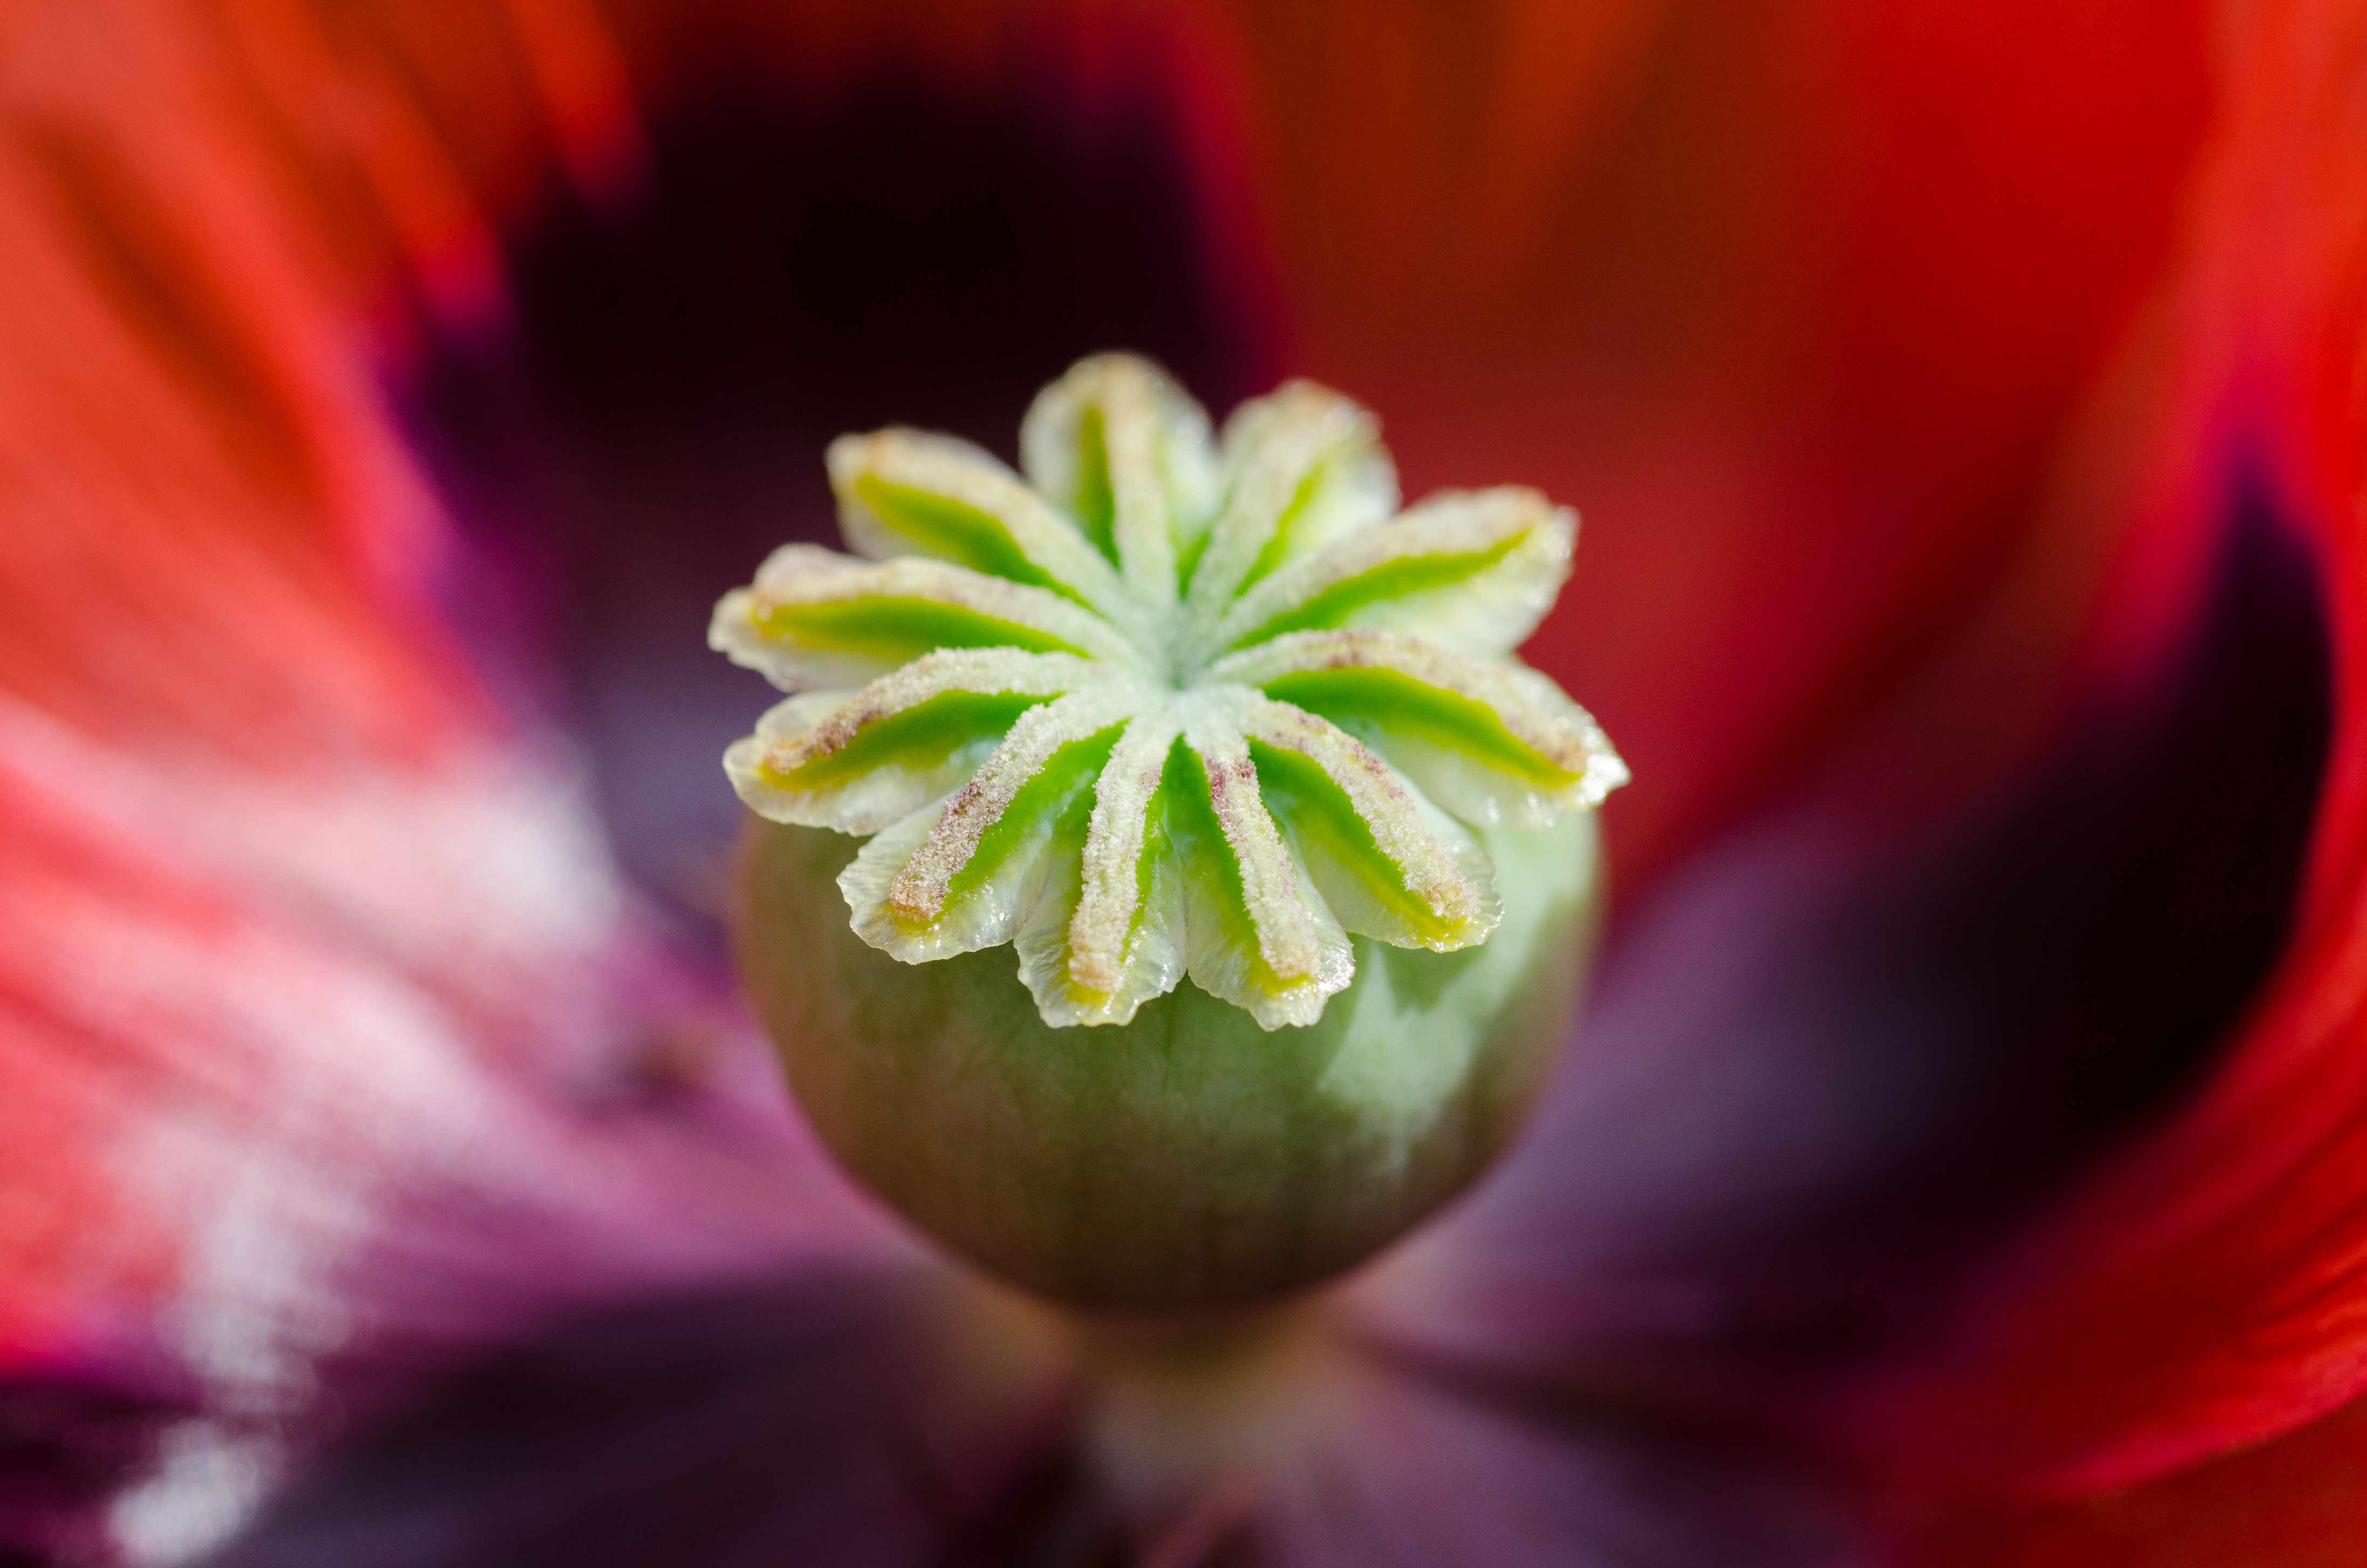
nature, blossom, plant, field, photography, flower, petal, bloom, summer, floral, spring, red, color, macro, natural, fresh, botany, blooming, flora, wildflower, close up, gardening, poppy, bud, macro photography, flowering plant, plant stem, land plant